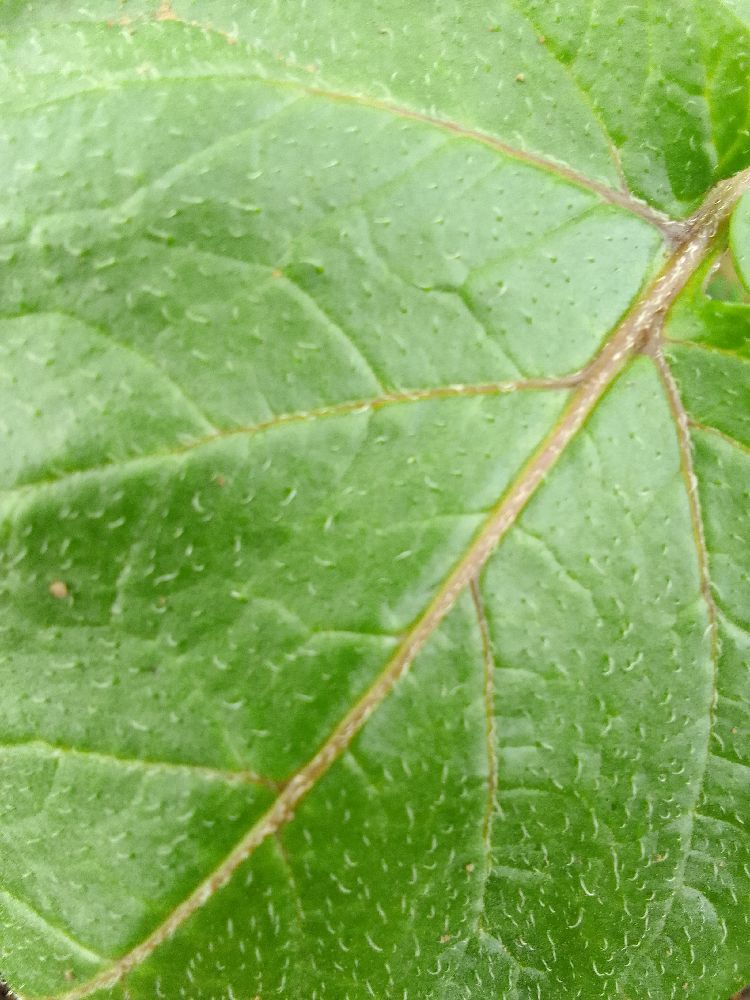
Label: Healthy